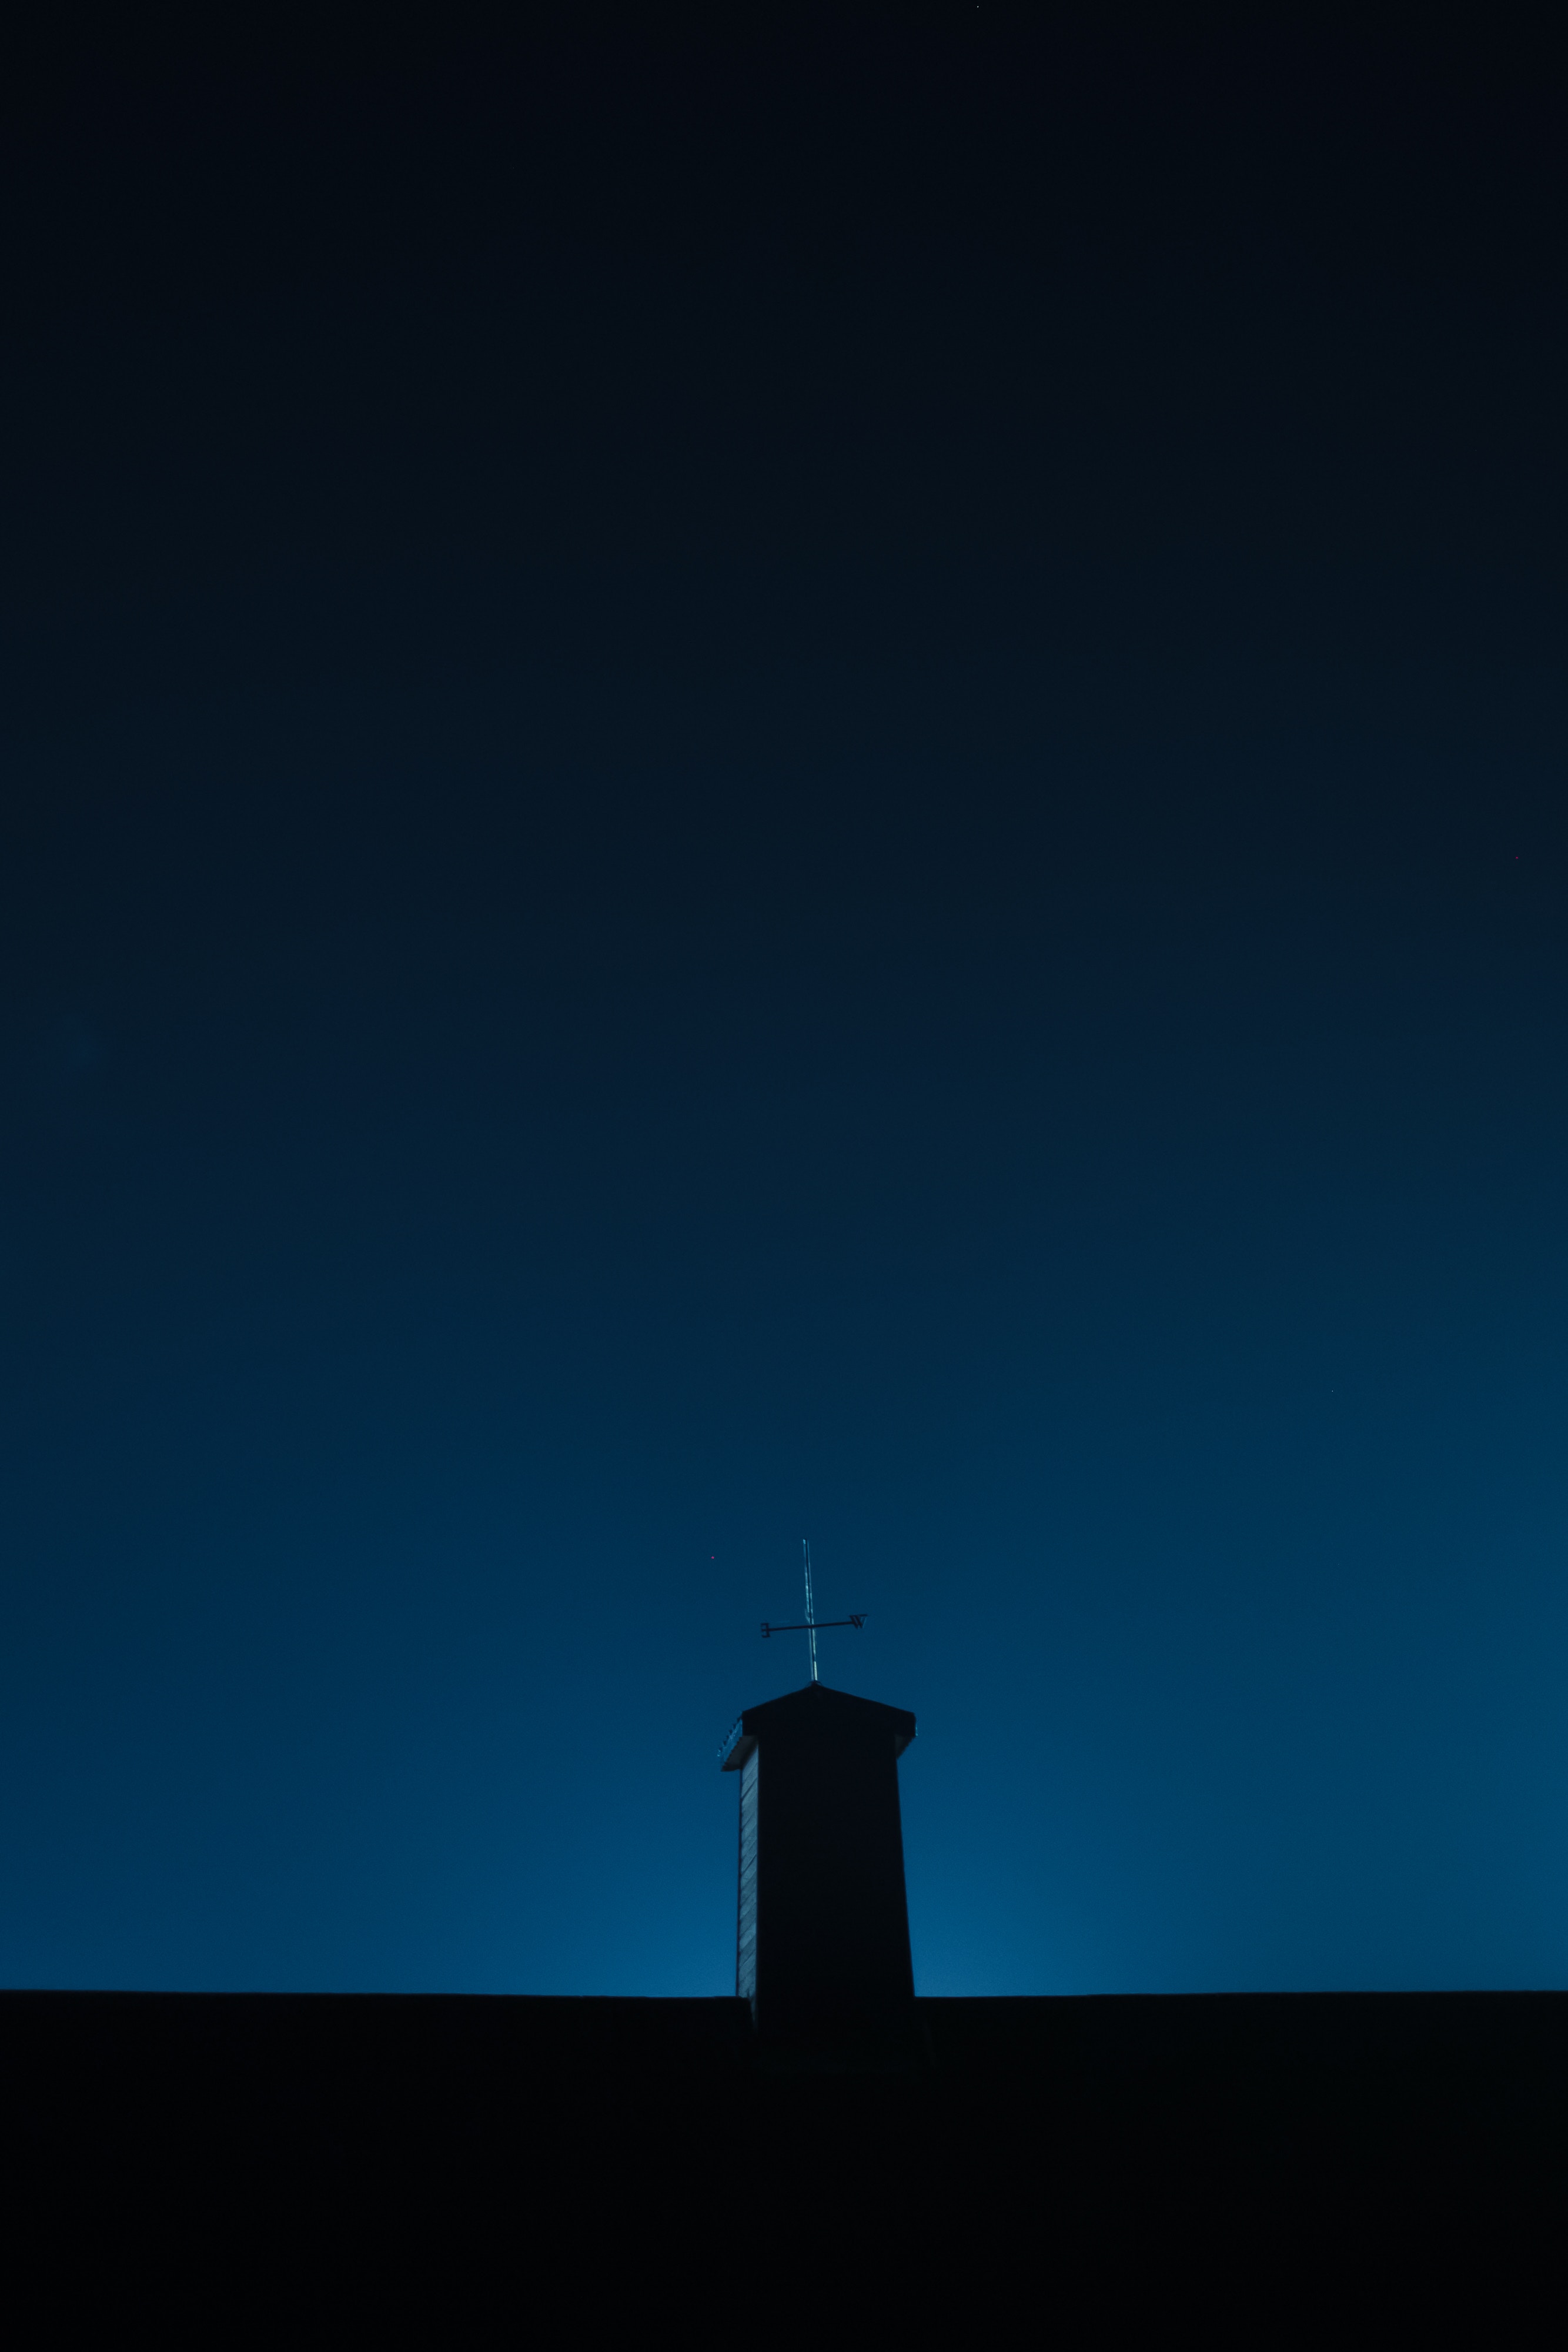
cloud, sky, night, atmosphere, tower, darkness